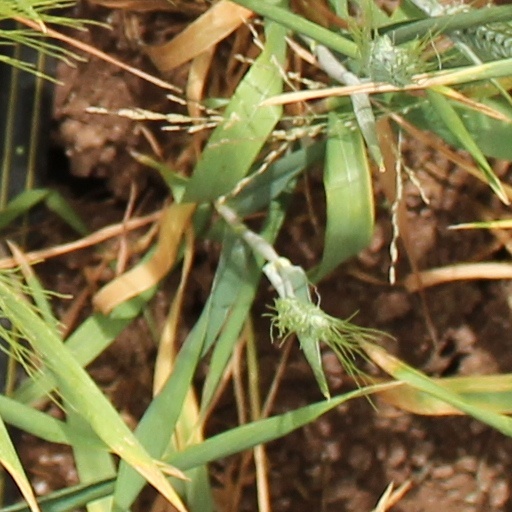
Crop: wheat